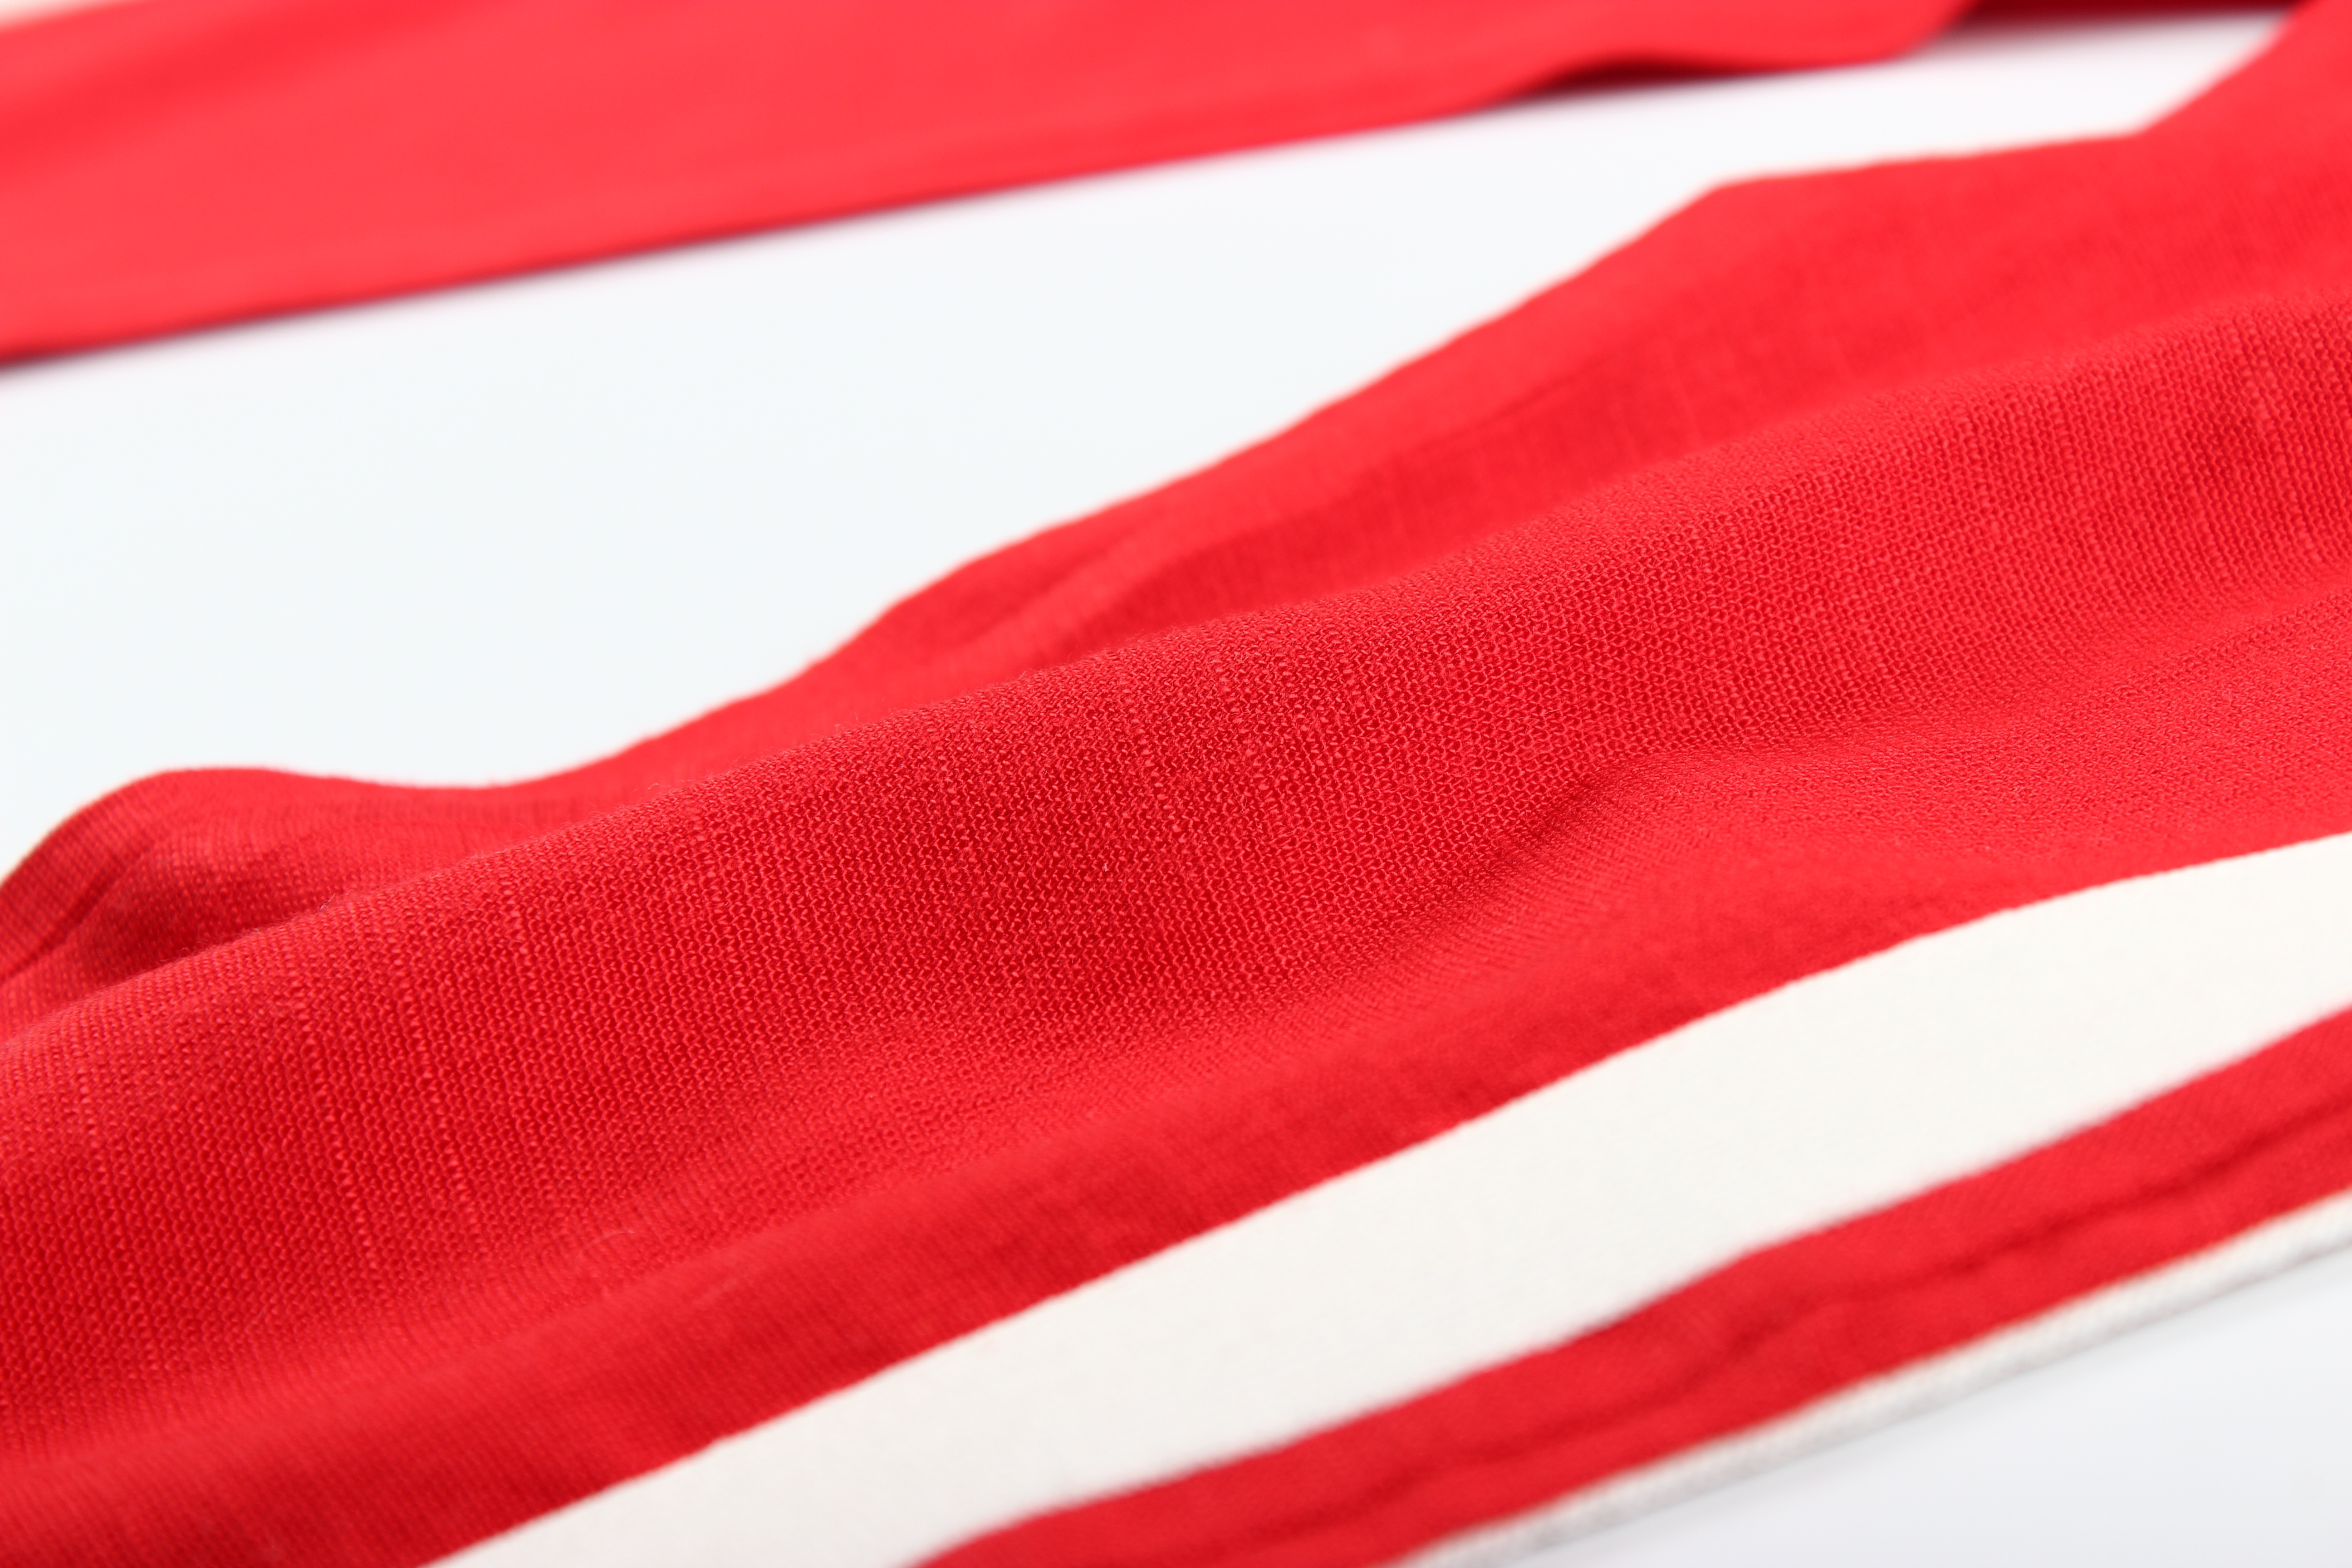
leather, red, clothing, life, textile, the, magenta, zipper, fashion accessory, idlers 00